First Jewish site in Los Angeles

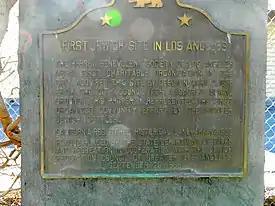
Marker for the First Jewish Site in Los Angeles County

The First Jewish site in Los Angeles is a first Jewish cemetery in the City of Los Angeles, opened in 1855 by Hebrew Benevolent Society of Los Angeles, the first charitable organization in Los Angeles. The First Jewish site in Los Angeles was designated a California Historic Landmark (No. 822) on January 26, 1968. The First Jewish site in Los Angeles is located at Chavez Ravine in Los Angeles in Los Angeles County. In 1902, the cemetery was moved, a California Historic Landmark is at the place of the original cemetery. The Hebrew Benevolent Society of Los Angeles was founded in 1854 for the purpose of "…procuring a piece of ground suitable for the purpose of a burying ground for the deceased of their own faith, and also to appropriate a portion of their time and means to the holy cause of benevolence…,". The Hebrew Benevolent Society of Los Angeles received the deed to land from the Los Angeles City Council on April 9, 1855. With this land they established the first Jewish cemetery in Los Angeles at Lilac Terrace and Lookout Drive in Chavez Ravine. The site is now the current site of Dodger Stadium and the Los Angeles Fire Department's Frank Hotchkin Memorial Training Center.